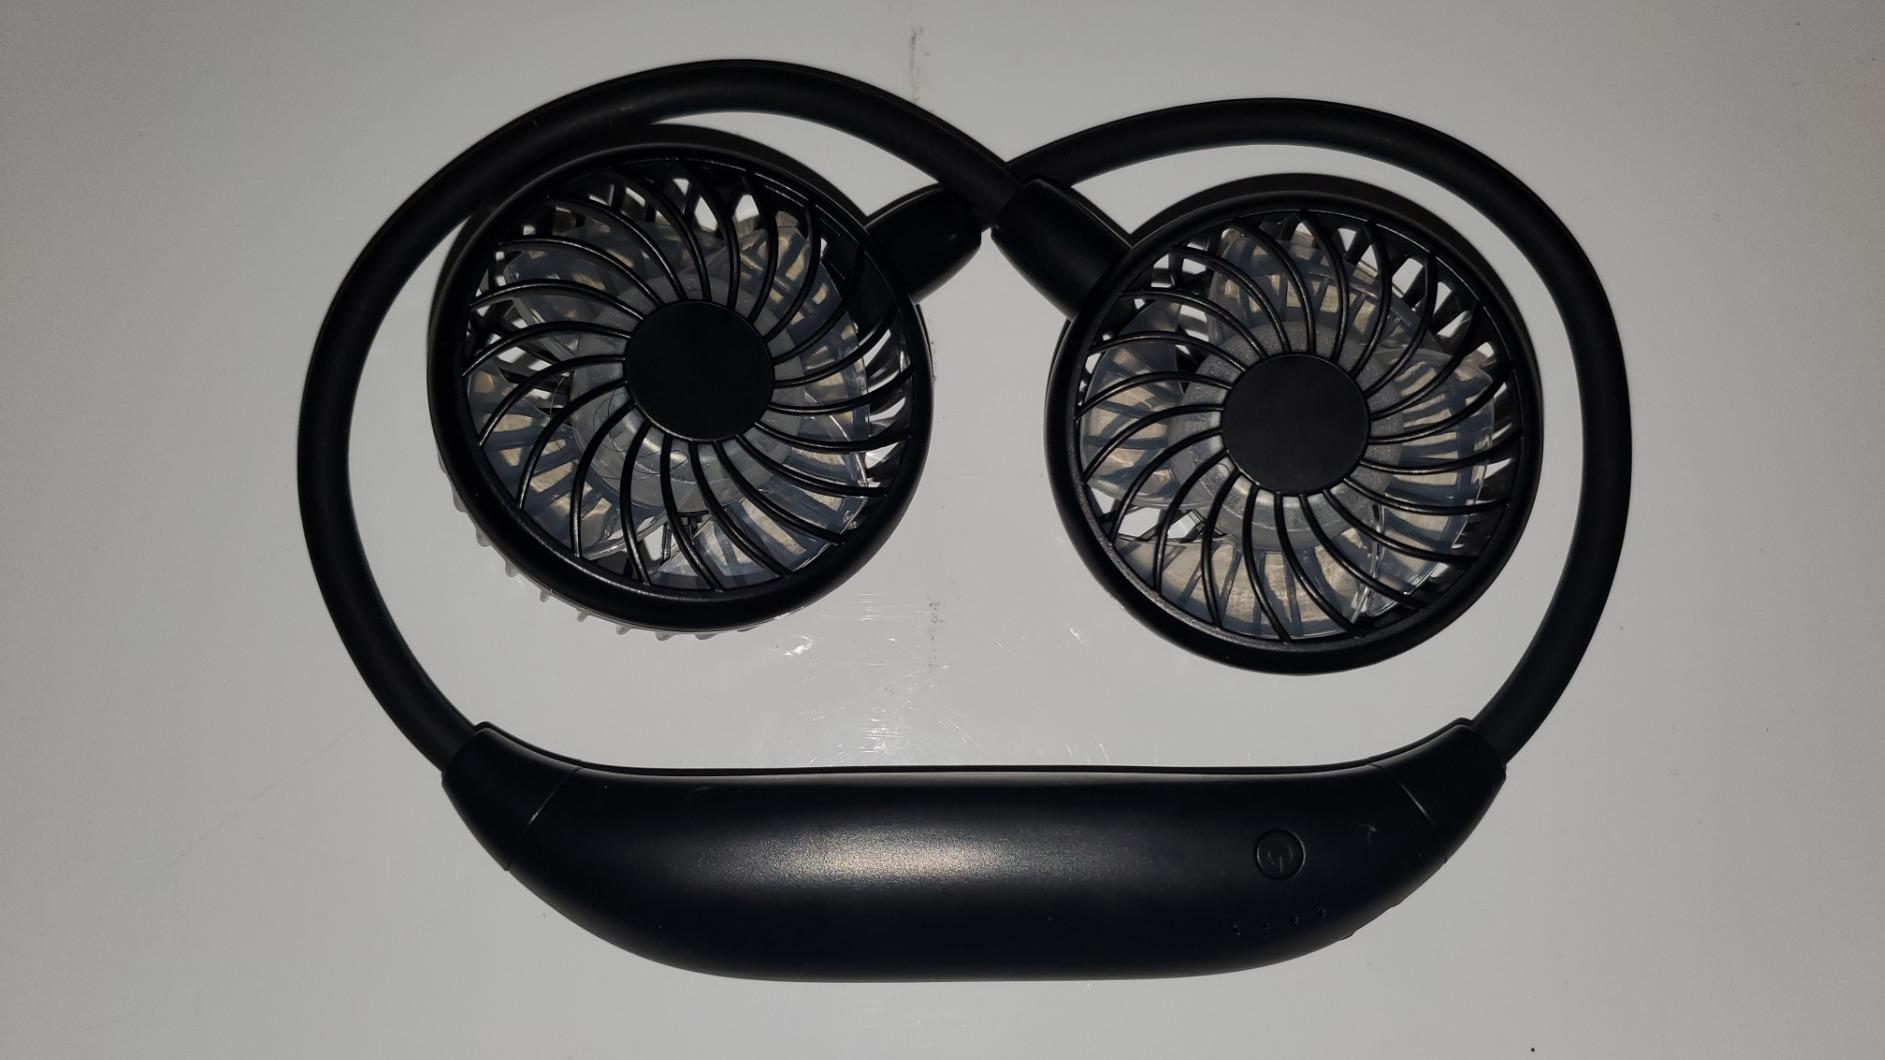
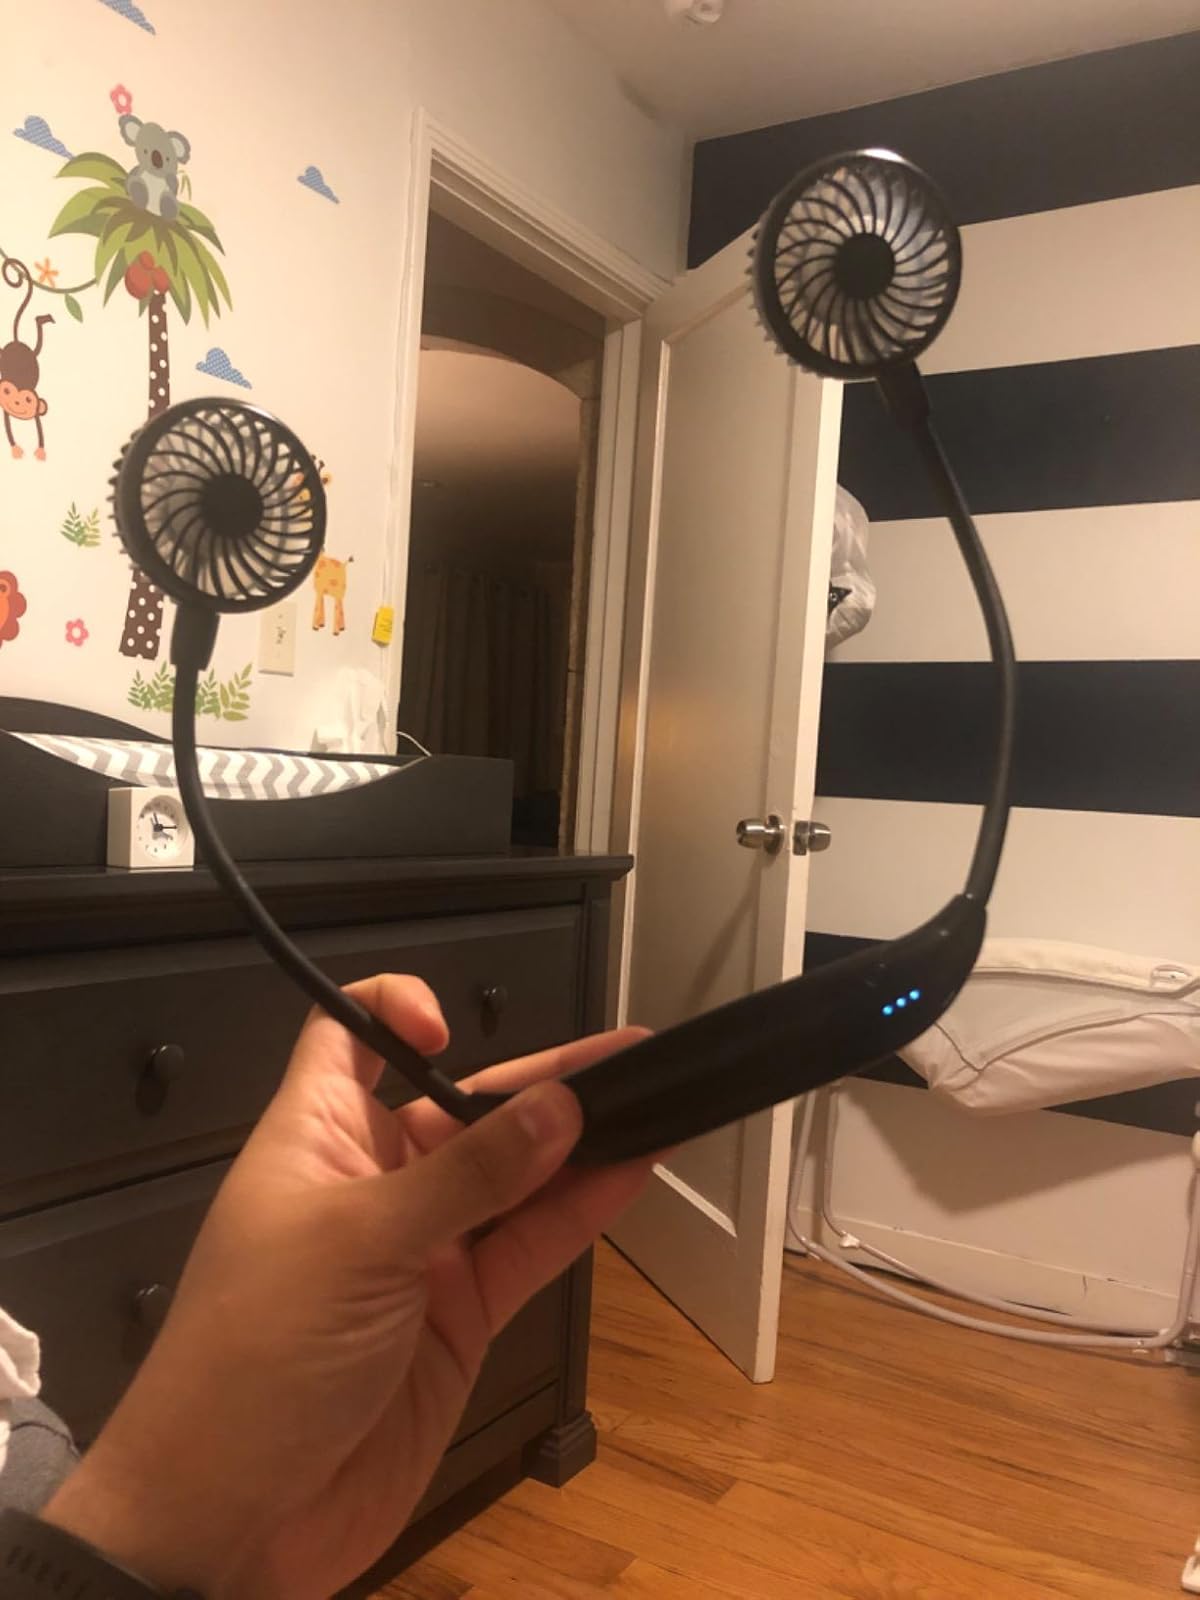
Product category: fan
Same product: yes